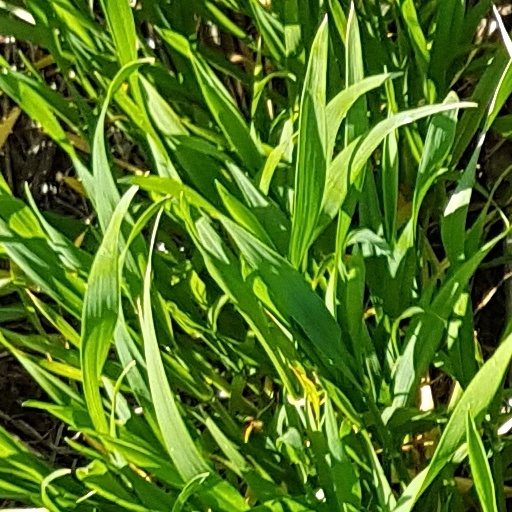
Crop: wheat